Cryptaulaxella

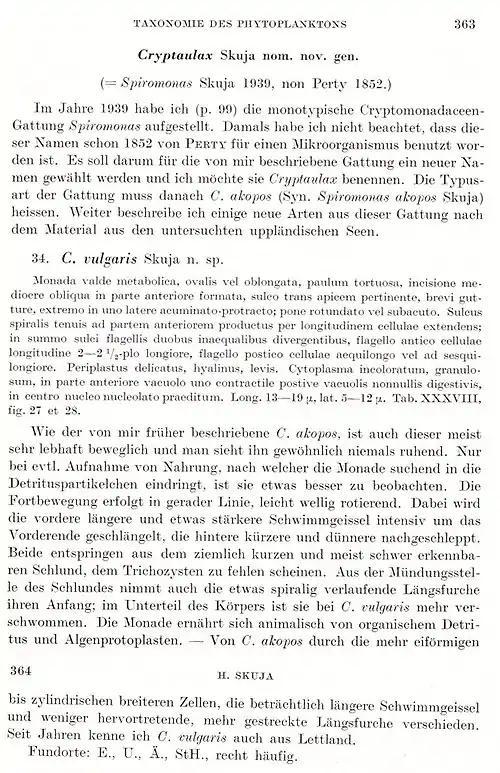
Original description of "Cryptaulax" by Skuja in his 1948 paper.

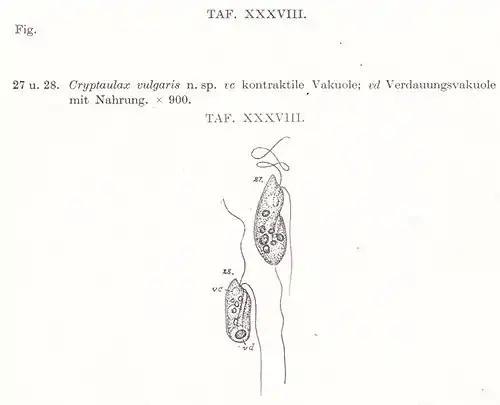
Skuja's drawings of "Cryptaulax vulgaris" from his 1948 publication

"Cryptaulax akopos" – "Cryptaulax conoidea" – "Cryptaulax elegans" – "Cryptaulax formica" – "Cryptaulax longiciliatus" – "Cryptaulax marina" – "Cryptaulax taeniata" – "Cryptaulax vulgaris"